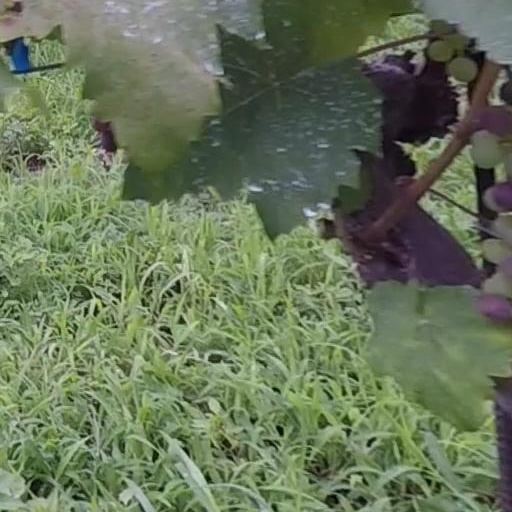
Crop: grape